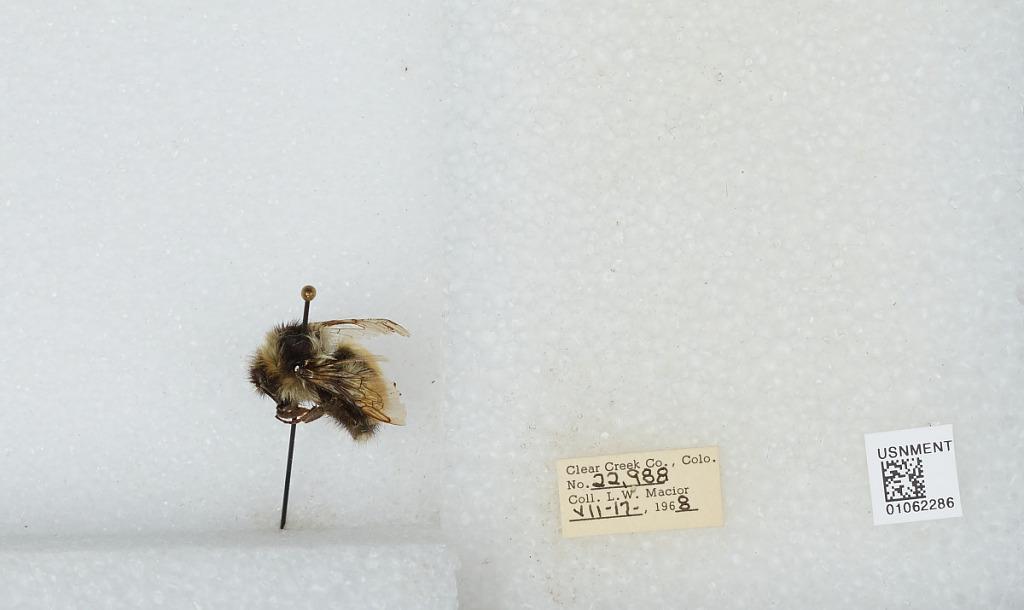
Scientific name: Bombus (Pyrobombus) bifarius Cresson
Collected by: L. Macior
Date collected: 1968-7-17
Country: United States
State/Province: Colorado
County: Clear Creek
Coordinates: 39.5984, -105.644